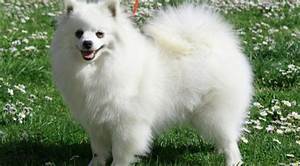
Label: cane